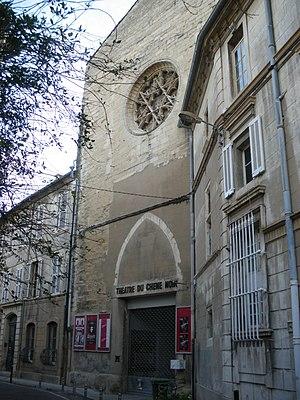
Théatre du Chêne Noir à Avignon
Cet article liste les abbayes cisterciennes actives ou ayant existé sur le territoire français actuel. Ces abbayes ont appartenu, à différentes époques, à des ordres ou des congrégations ou des groupements dits « cisterciens ».
L’abbaye Sainte-Catherine d'Avignon est une ancienne abbaye de cisterciennes située dans la rue du même nom, dans la vieille ville d'Avignon. L'abbaye a été fermée à la Révolution. Restaurée, c'est aujourd'hui un théâtre, le Théâtre du Chêne noir.
Le théâtre du Chêne noir se trouve dans l'ancienne chapelle de l'Abbaye Sainte-Catherine d'Avignon, située rue Sainte-Catherine, derrière le Palais des papes d'Avignon. La compagnie de Gérard Gelas s'y installa en 1971. Avec André Benedetto, il a été un pionnier du festival Off d'Avignon.
Gérard Gelas est un dramaturge français né à Lyon le 7 juillet 1947, année de la création du festival d'Avignon. Il est le fondateur et le directeur du Théâtre du Chêne Noir, à Avignon.